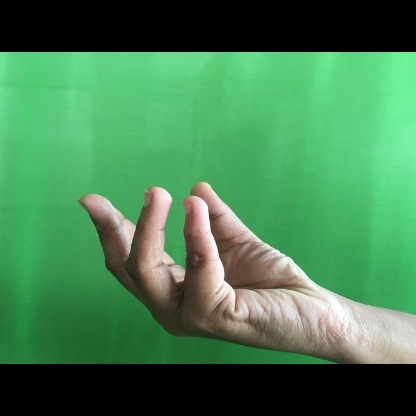
Mudra: Padmakosha